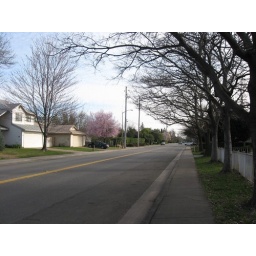
The street I walk down in the morning adjacent to our cul-de-sac that takes me to the bus stop.